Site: brandenburg
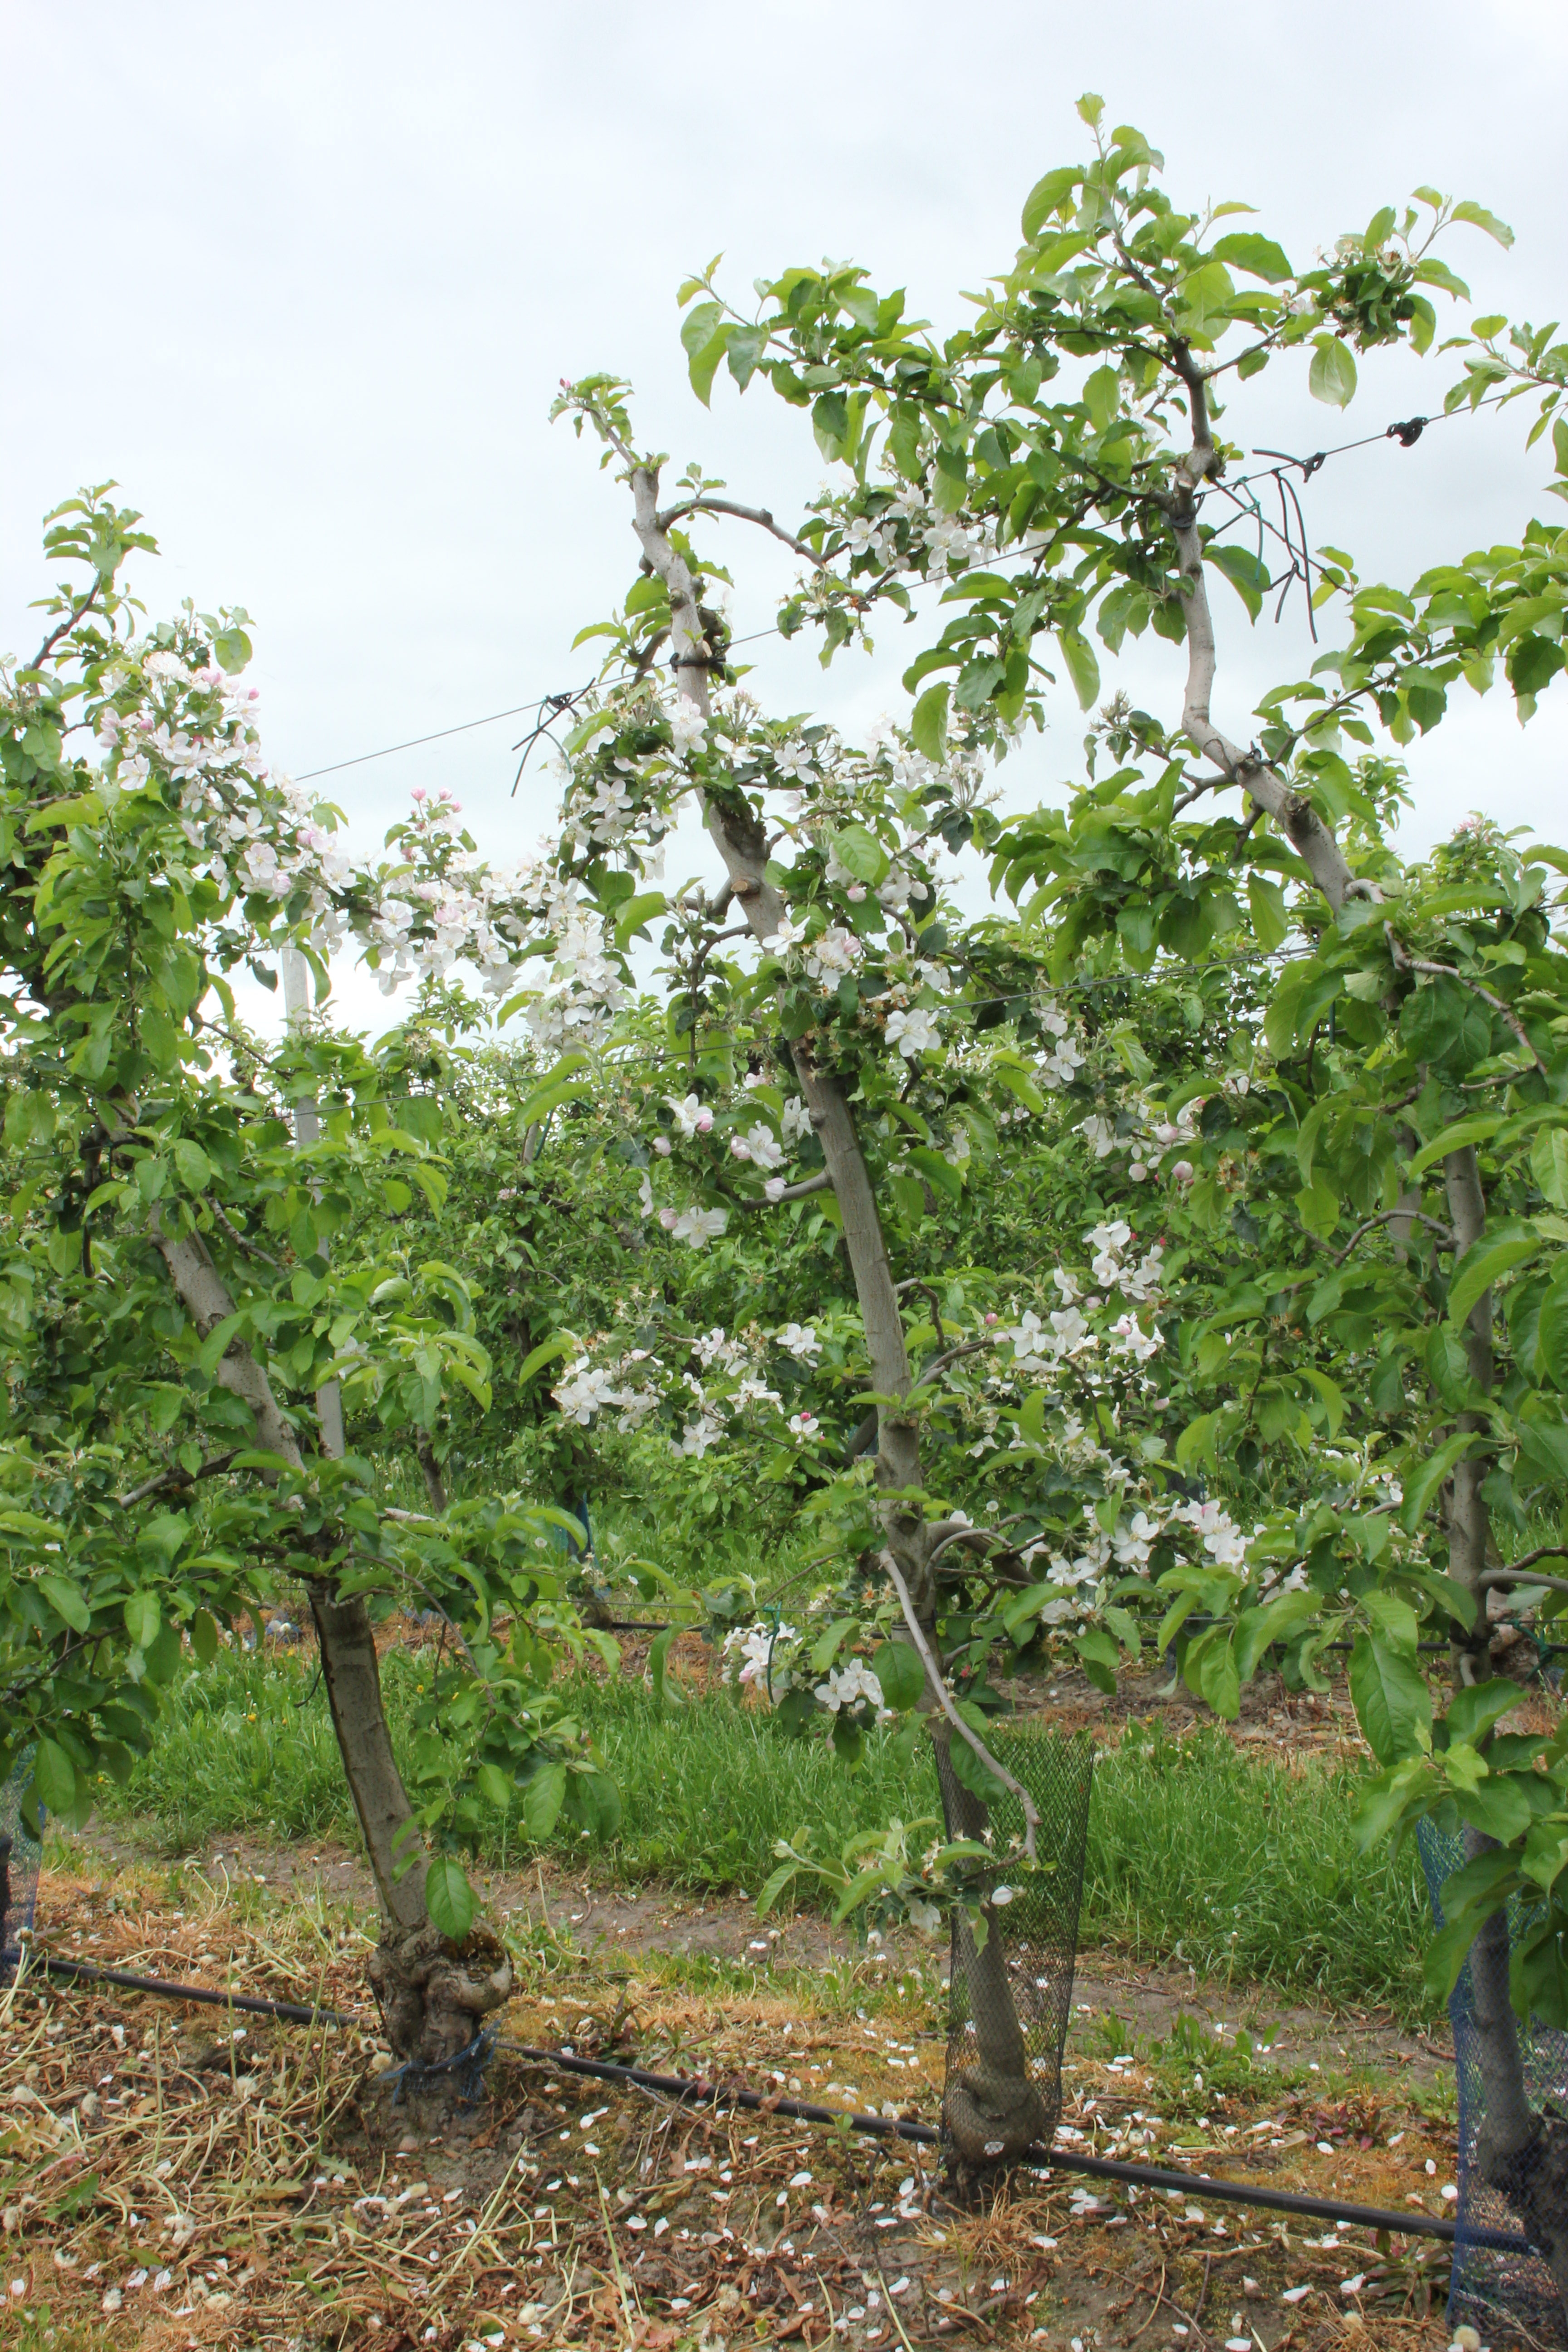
Growth stage (BBCH 67): Flowering